Luna (orca)

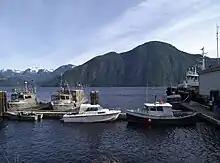
Dock at Muchalat Inlet of Nootka Sound; L98 Luna was killed in the far-western region of the inlet in Mooyah Bay

By September 2002, Luna was determined to follow boats, such as the "Uchuck III", which traveled Nootka Sound regularly to deliver supplies to fishing camps and loggers. Luna followed the boat to a dock at Gold River where his curiosity and playfulness caused damage to vessels and a float plane. Some people were fined for petting Luna. Observers of Luna's friendly behavior concluded that it was not possible to keep him away from people, conceding that human interaction was warranted for his social benefit until he could be reunited with his pod.